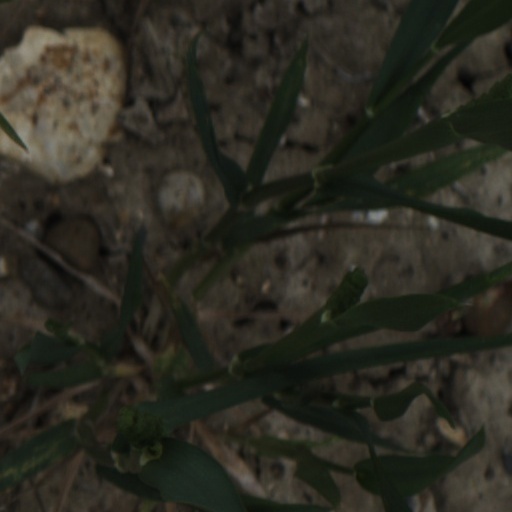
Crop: wheat